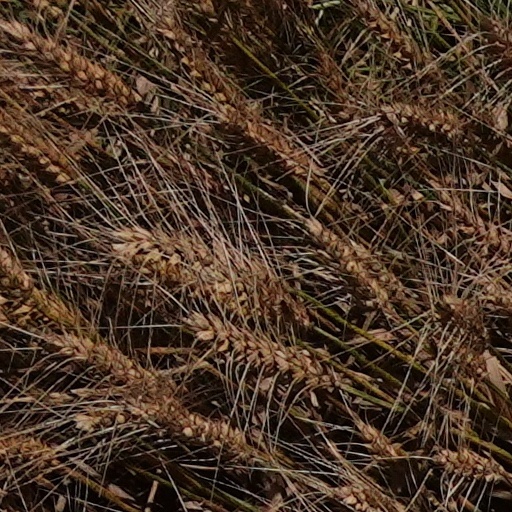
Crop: wheat